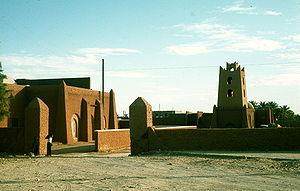
Construction en terre crue (Adrar, Algérie)Mud buildings, Adrar
Adrar, est une commune de la wilaya d'Adrar, dont elle est le chef-lieu, située à 1 400 km au sud-ouest d'Alger.
La wilaya d'Adrar ; en berbère : ⵜⴰⵎⵏⴰⴹⵜ ⵏ ⴰⴷⵔⴰⵔ; en arabe : ولاية أدرار est une wilaya algérienne, localisée dans le sud-ouest du pays, dans le Sahara, elle est peu peuplée, au regard de sa superficie.